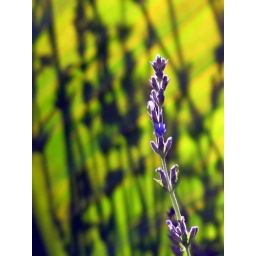
Standing in the sun watching a black &amp;amp; white on a green screen movie. [s_CnnSX1_4171_crop_adj]